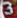
Number: 3